1979 Ngaragba Prison massacre

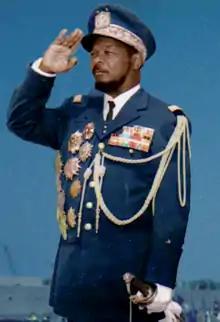
Emperor Jean-Bédel Bokassa (Bokassa I)

On 19 April 1979, approximately 100 students were massacred in Ngaragba Prison, in Bangui, Central African Empire, following student protests against self-proclaimed Emperor Jean-Bédel Bokassa (Bokassa I). This event became known amongst the Central African public as the Bangui Children's Massacre.